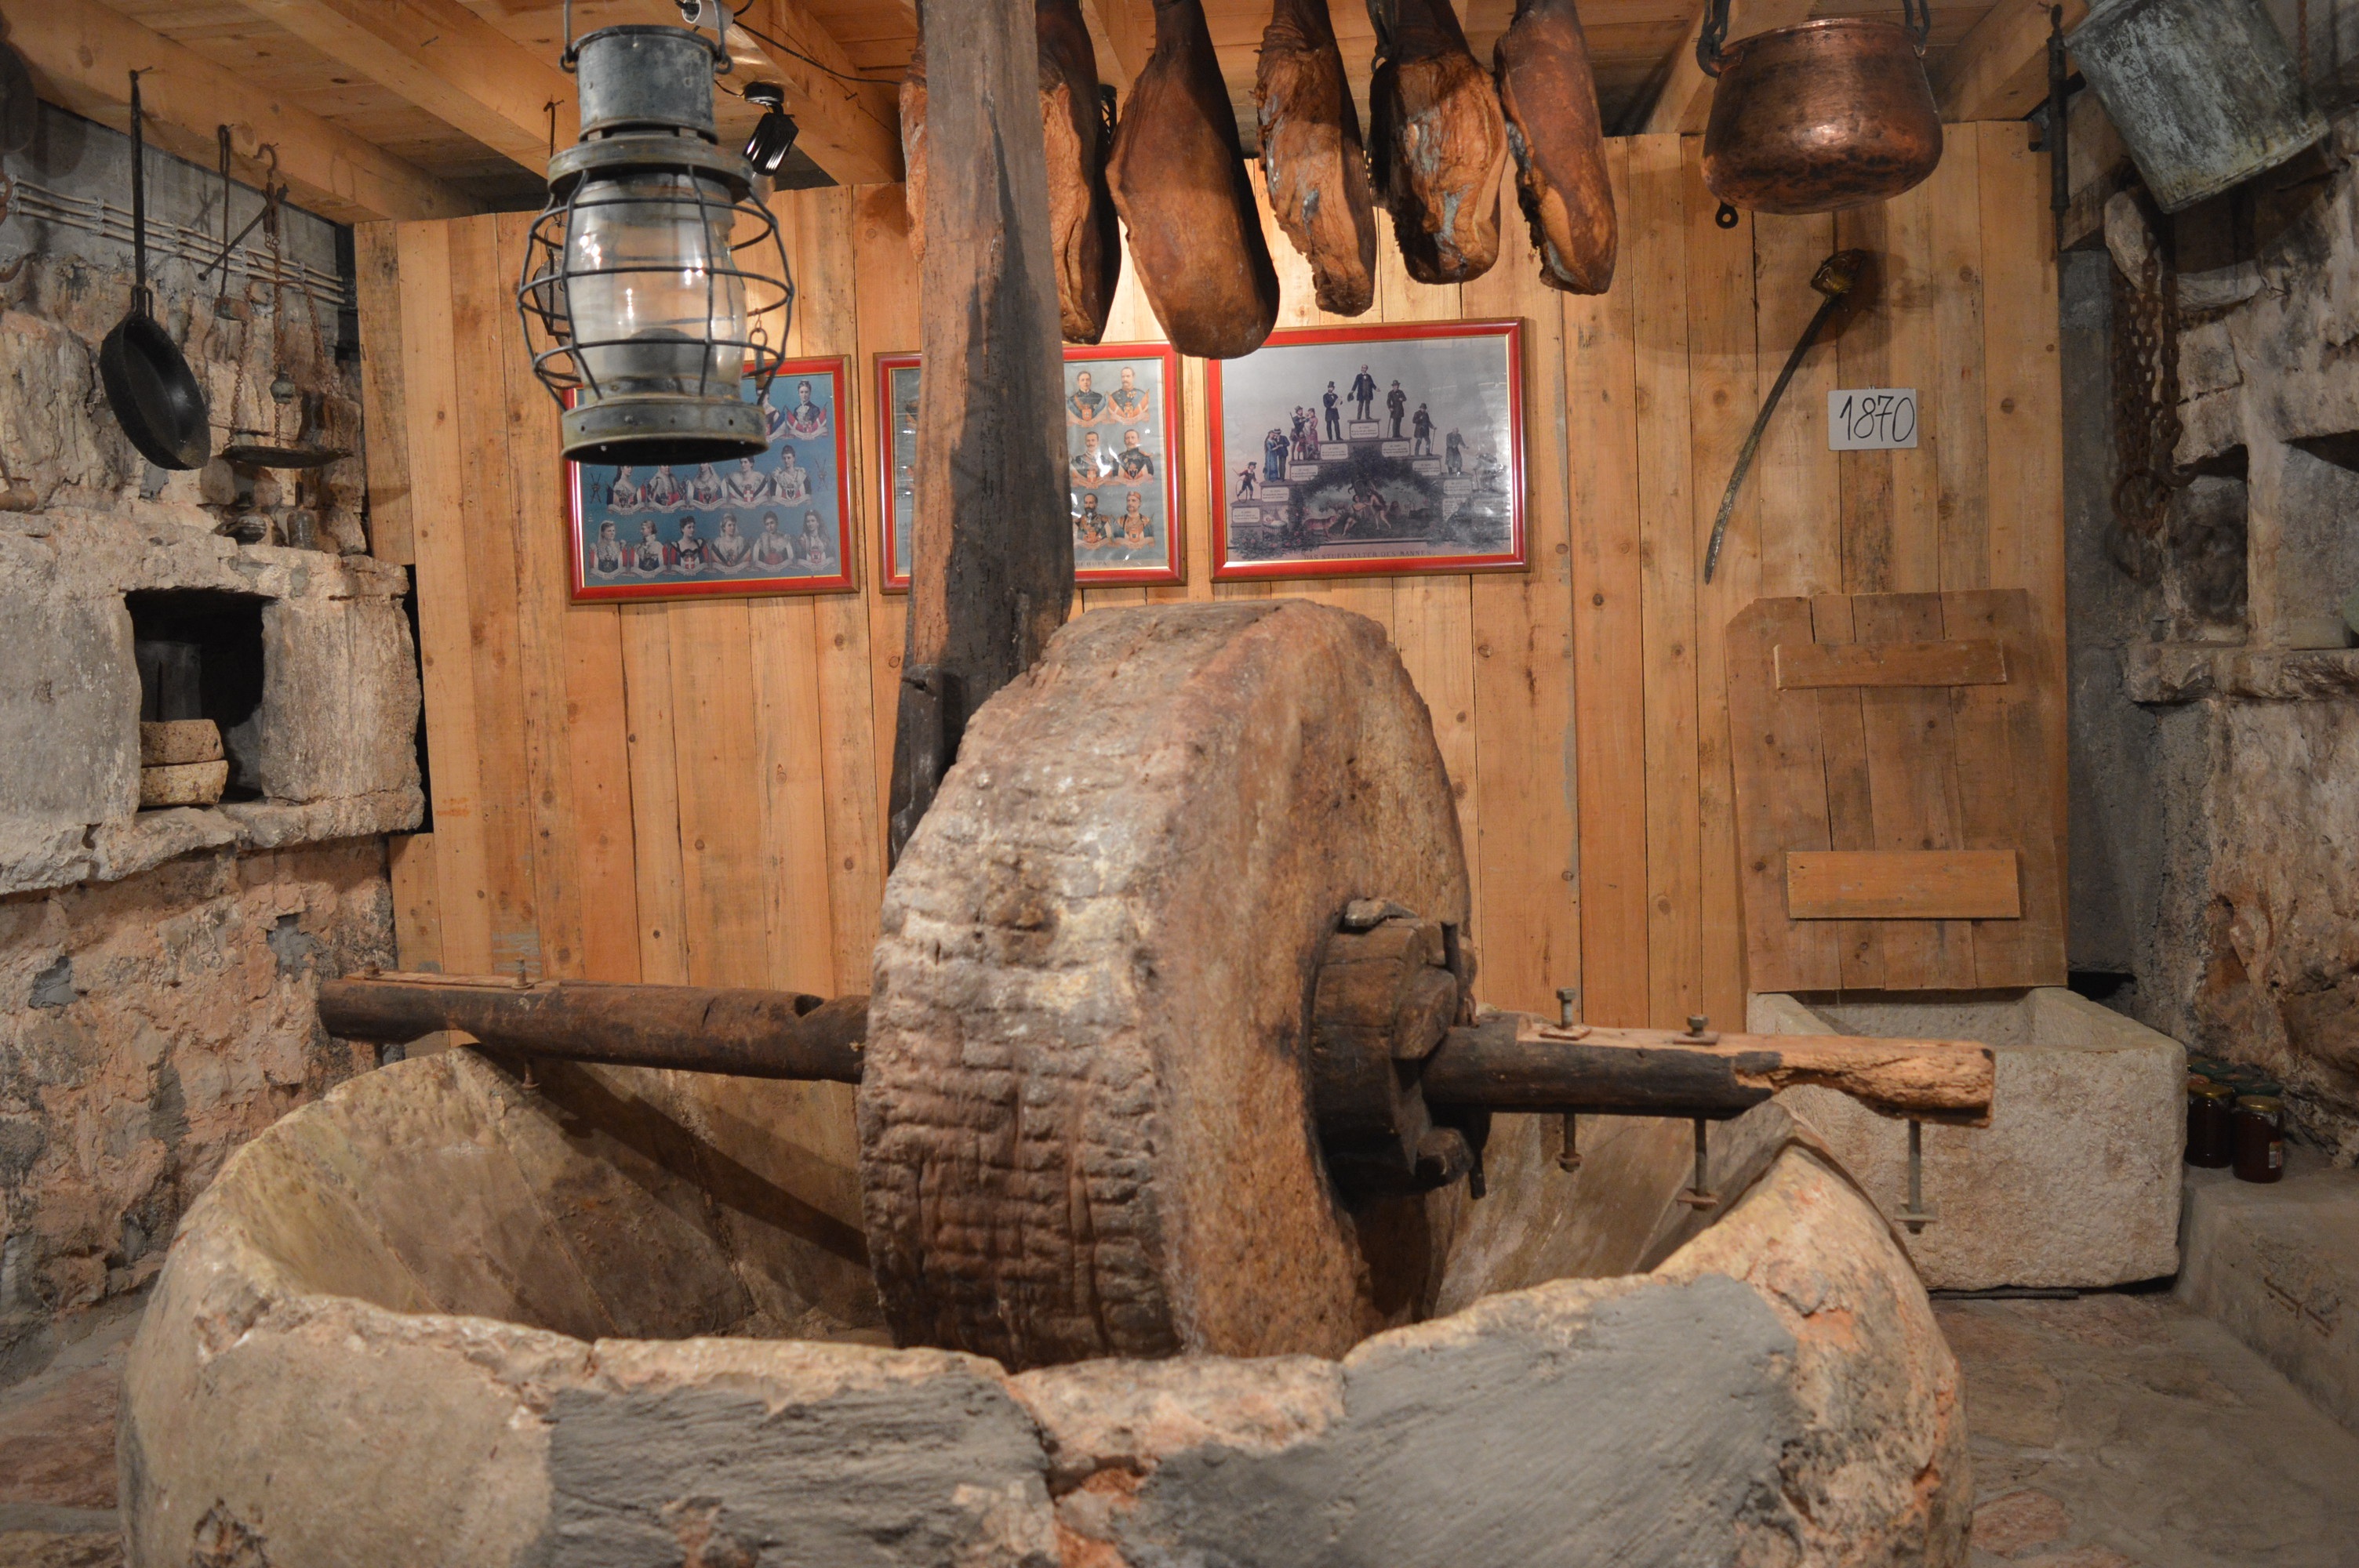
wood, wall, sculpture, art, temple, history, carving, tradition, hams, kotor, cold cuts, millstone, man made object, ancient history